Yulia Tymoshenko

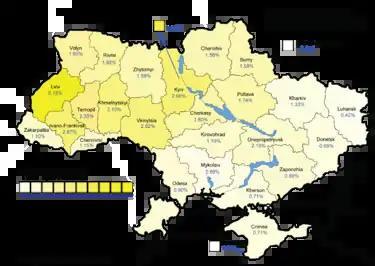
Yulia Tymoshenko (second round) – percentage of total national vote (45%)

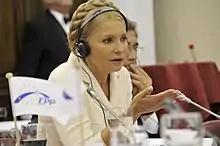
Tymoshenko in September 2010

In the first round of the presidential election on 17 January 2010, Tymoshenko took second place with 25% of the vote, and Yanukovych took first place with 35%. The two proceeded to a runoff.